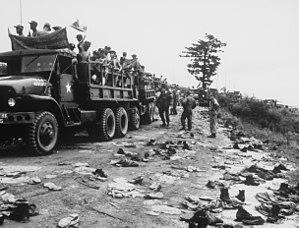
L'opération Big Switch était le nom donné à une mission de rapatriement de tous les prisonniers restants de la guerre de Corée. Des cessez-le-feu étaient en discussion depuis 1951 entre les forces communistes et les Nations unies, l'une des principales pierres d'achoppement étant l'insistance des Communistes de voir tous les prisonniers de guerre retourner dans leur pays d'origine, les Nations unies insistant de leur part sur le fait que les prisonniers voulant rester de leur côté seraient autorisés à le faire.